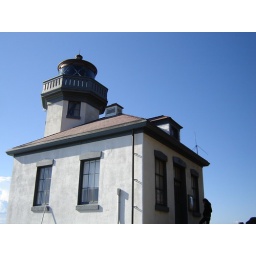
Build in 1919 because ships kept running into land!